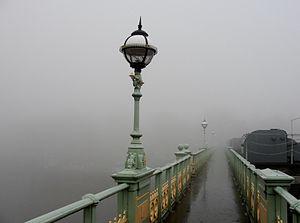
L'écluse et la passerelle de Richmond est une écluse, un barrage à marée basse montante et descendante intégrant des écluses et une paire de ponts piétonniers sur la Tamise au sud-ouest de Londres. Il s'agit d'une structure classée Grade II *. Elle est la plus en aval des quarante-cinq écluses de la Tamise et la seule détenue et exploitée par la Port of London Authority. Elle a été ouverte en 1894 et se trouve au nord-ouest du centre de Richmond dans une partie semi-urbaine du sud-ouest de Londres. En aval se trouvent Syon Park et Kew Gardens sur des rives opposées. À marée haute, les vannes sont soulevées et en partie cachées derrière des arcs métalliques formant des passerelles jumelles.